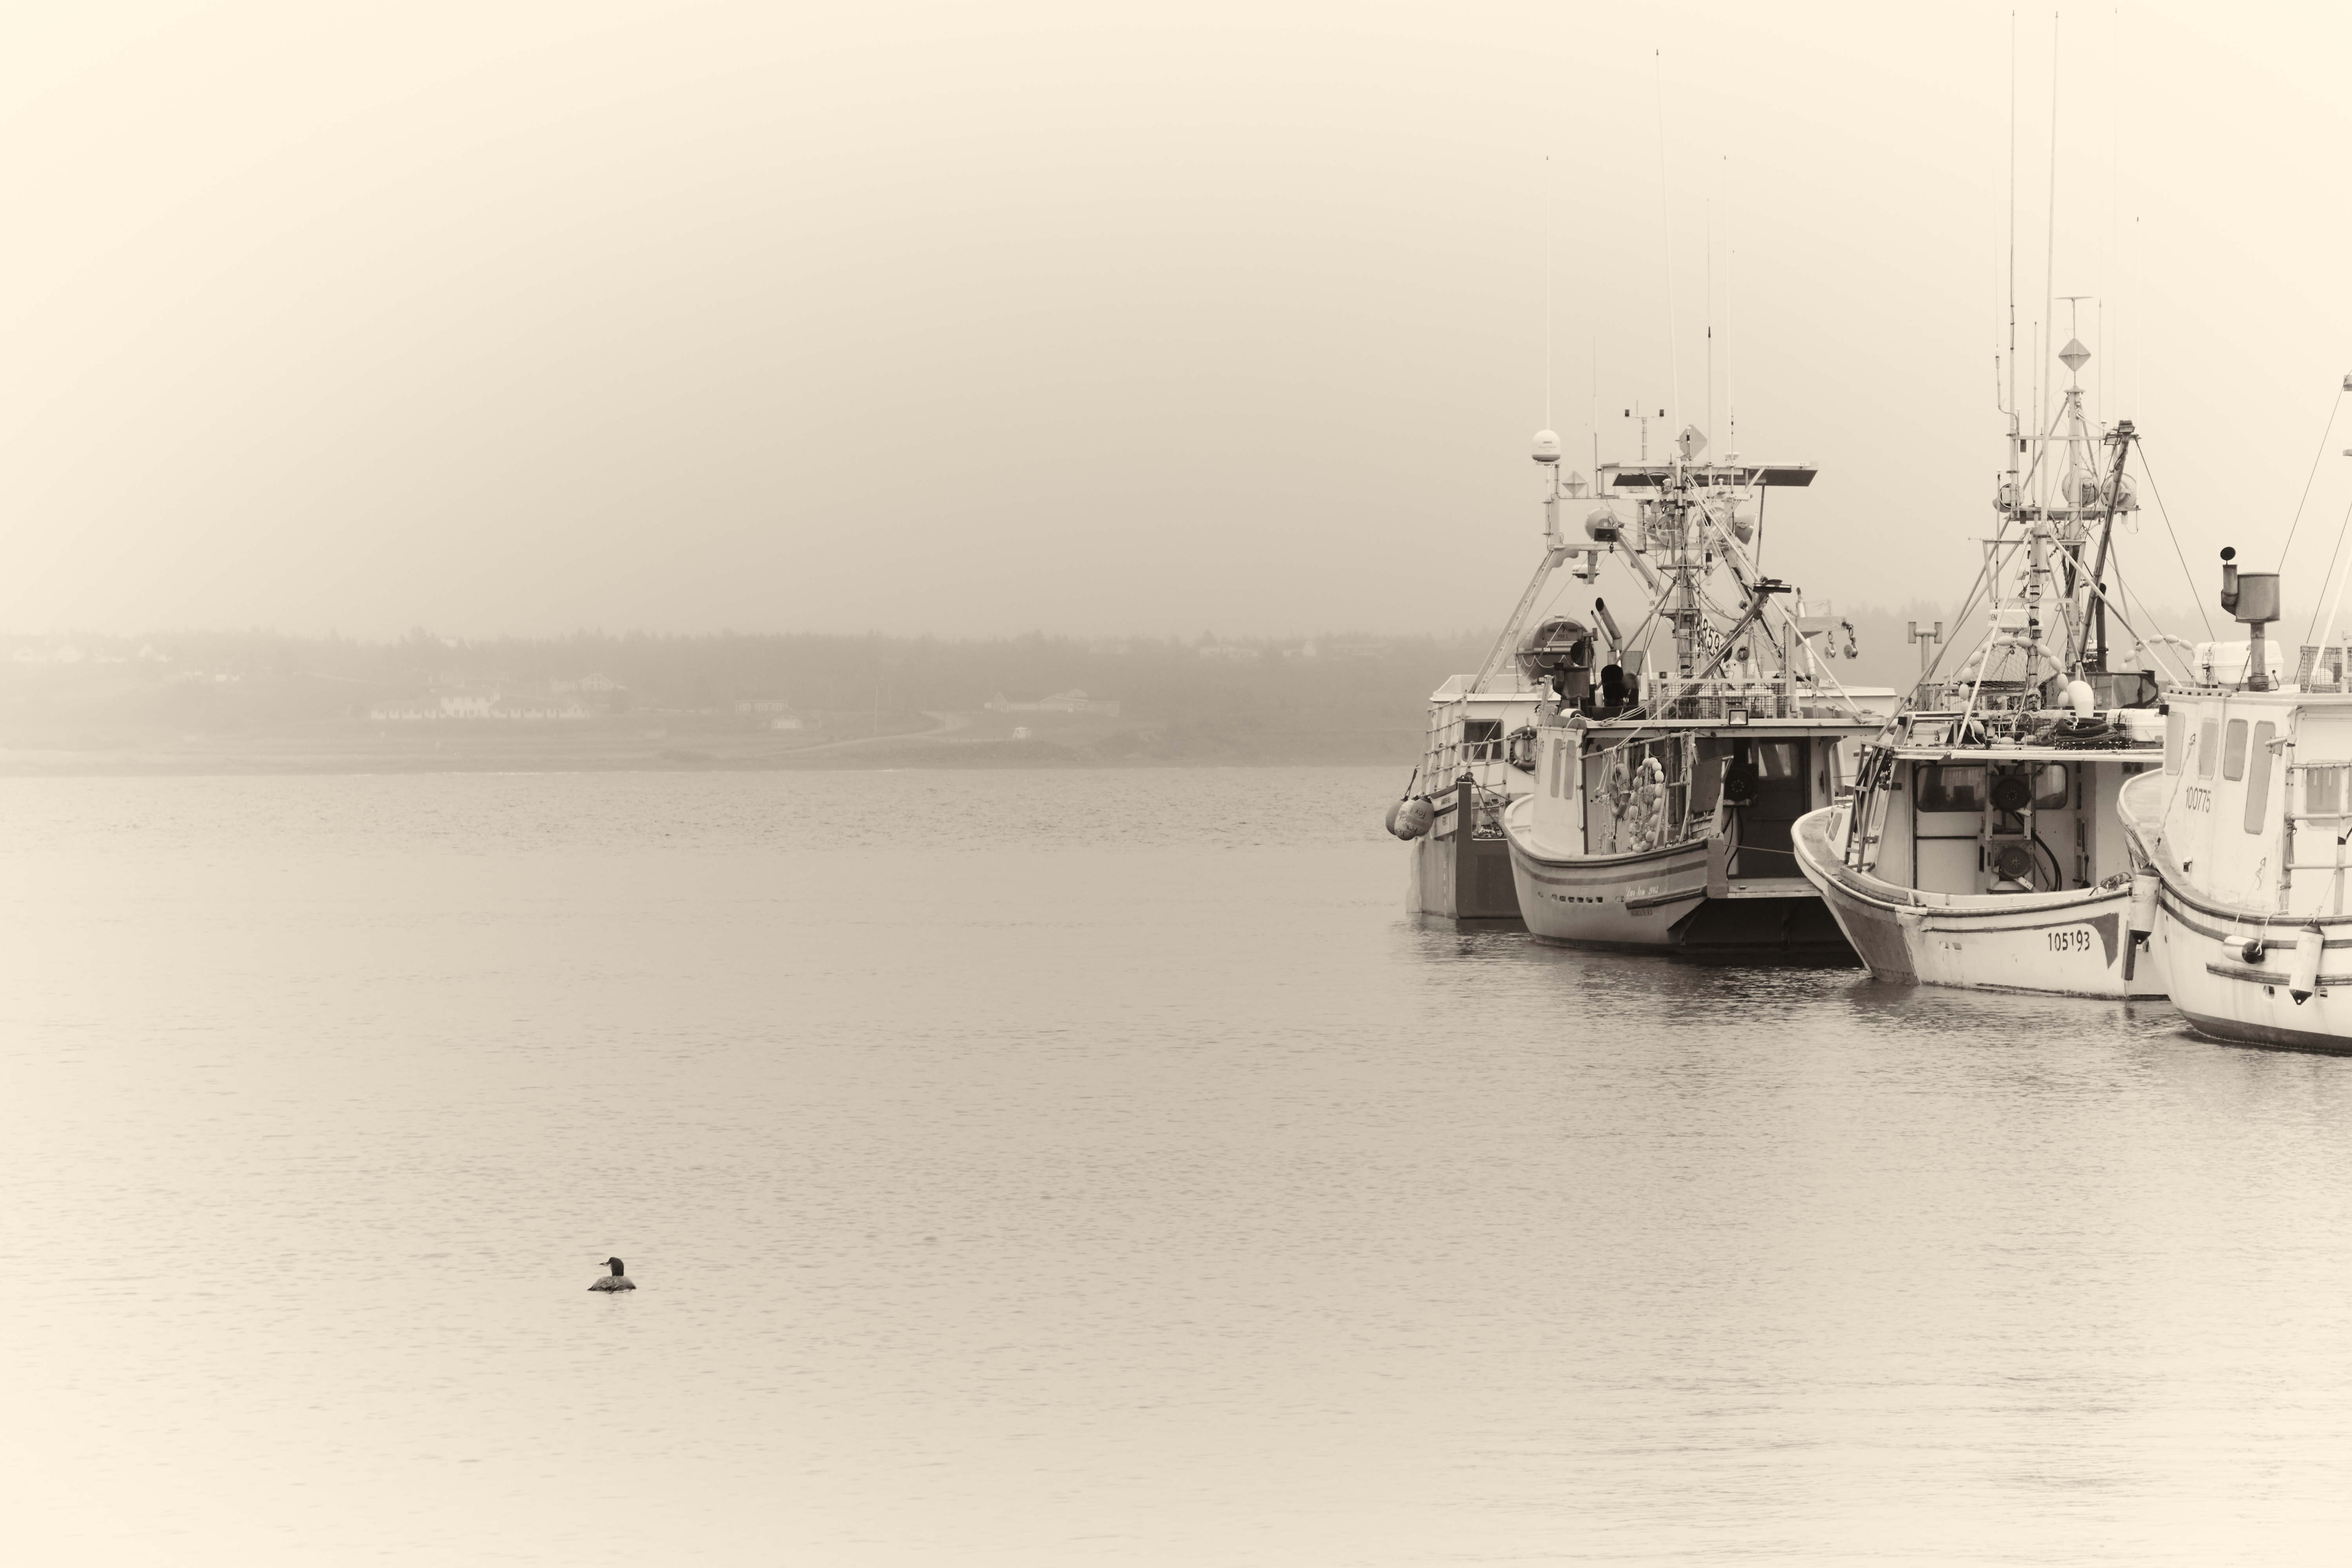
water, sky, boat, vehicle, watercraft, lake, calm, ship, monochrome photography, horizon, water transportation, ocean, monochrome, machine, haze, mist, sound, wind wave, sea